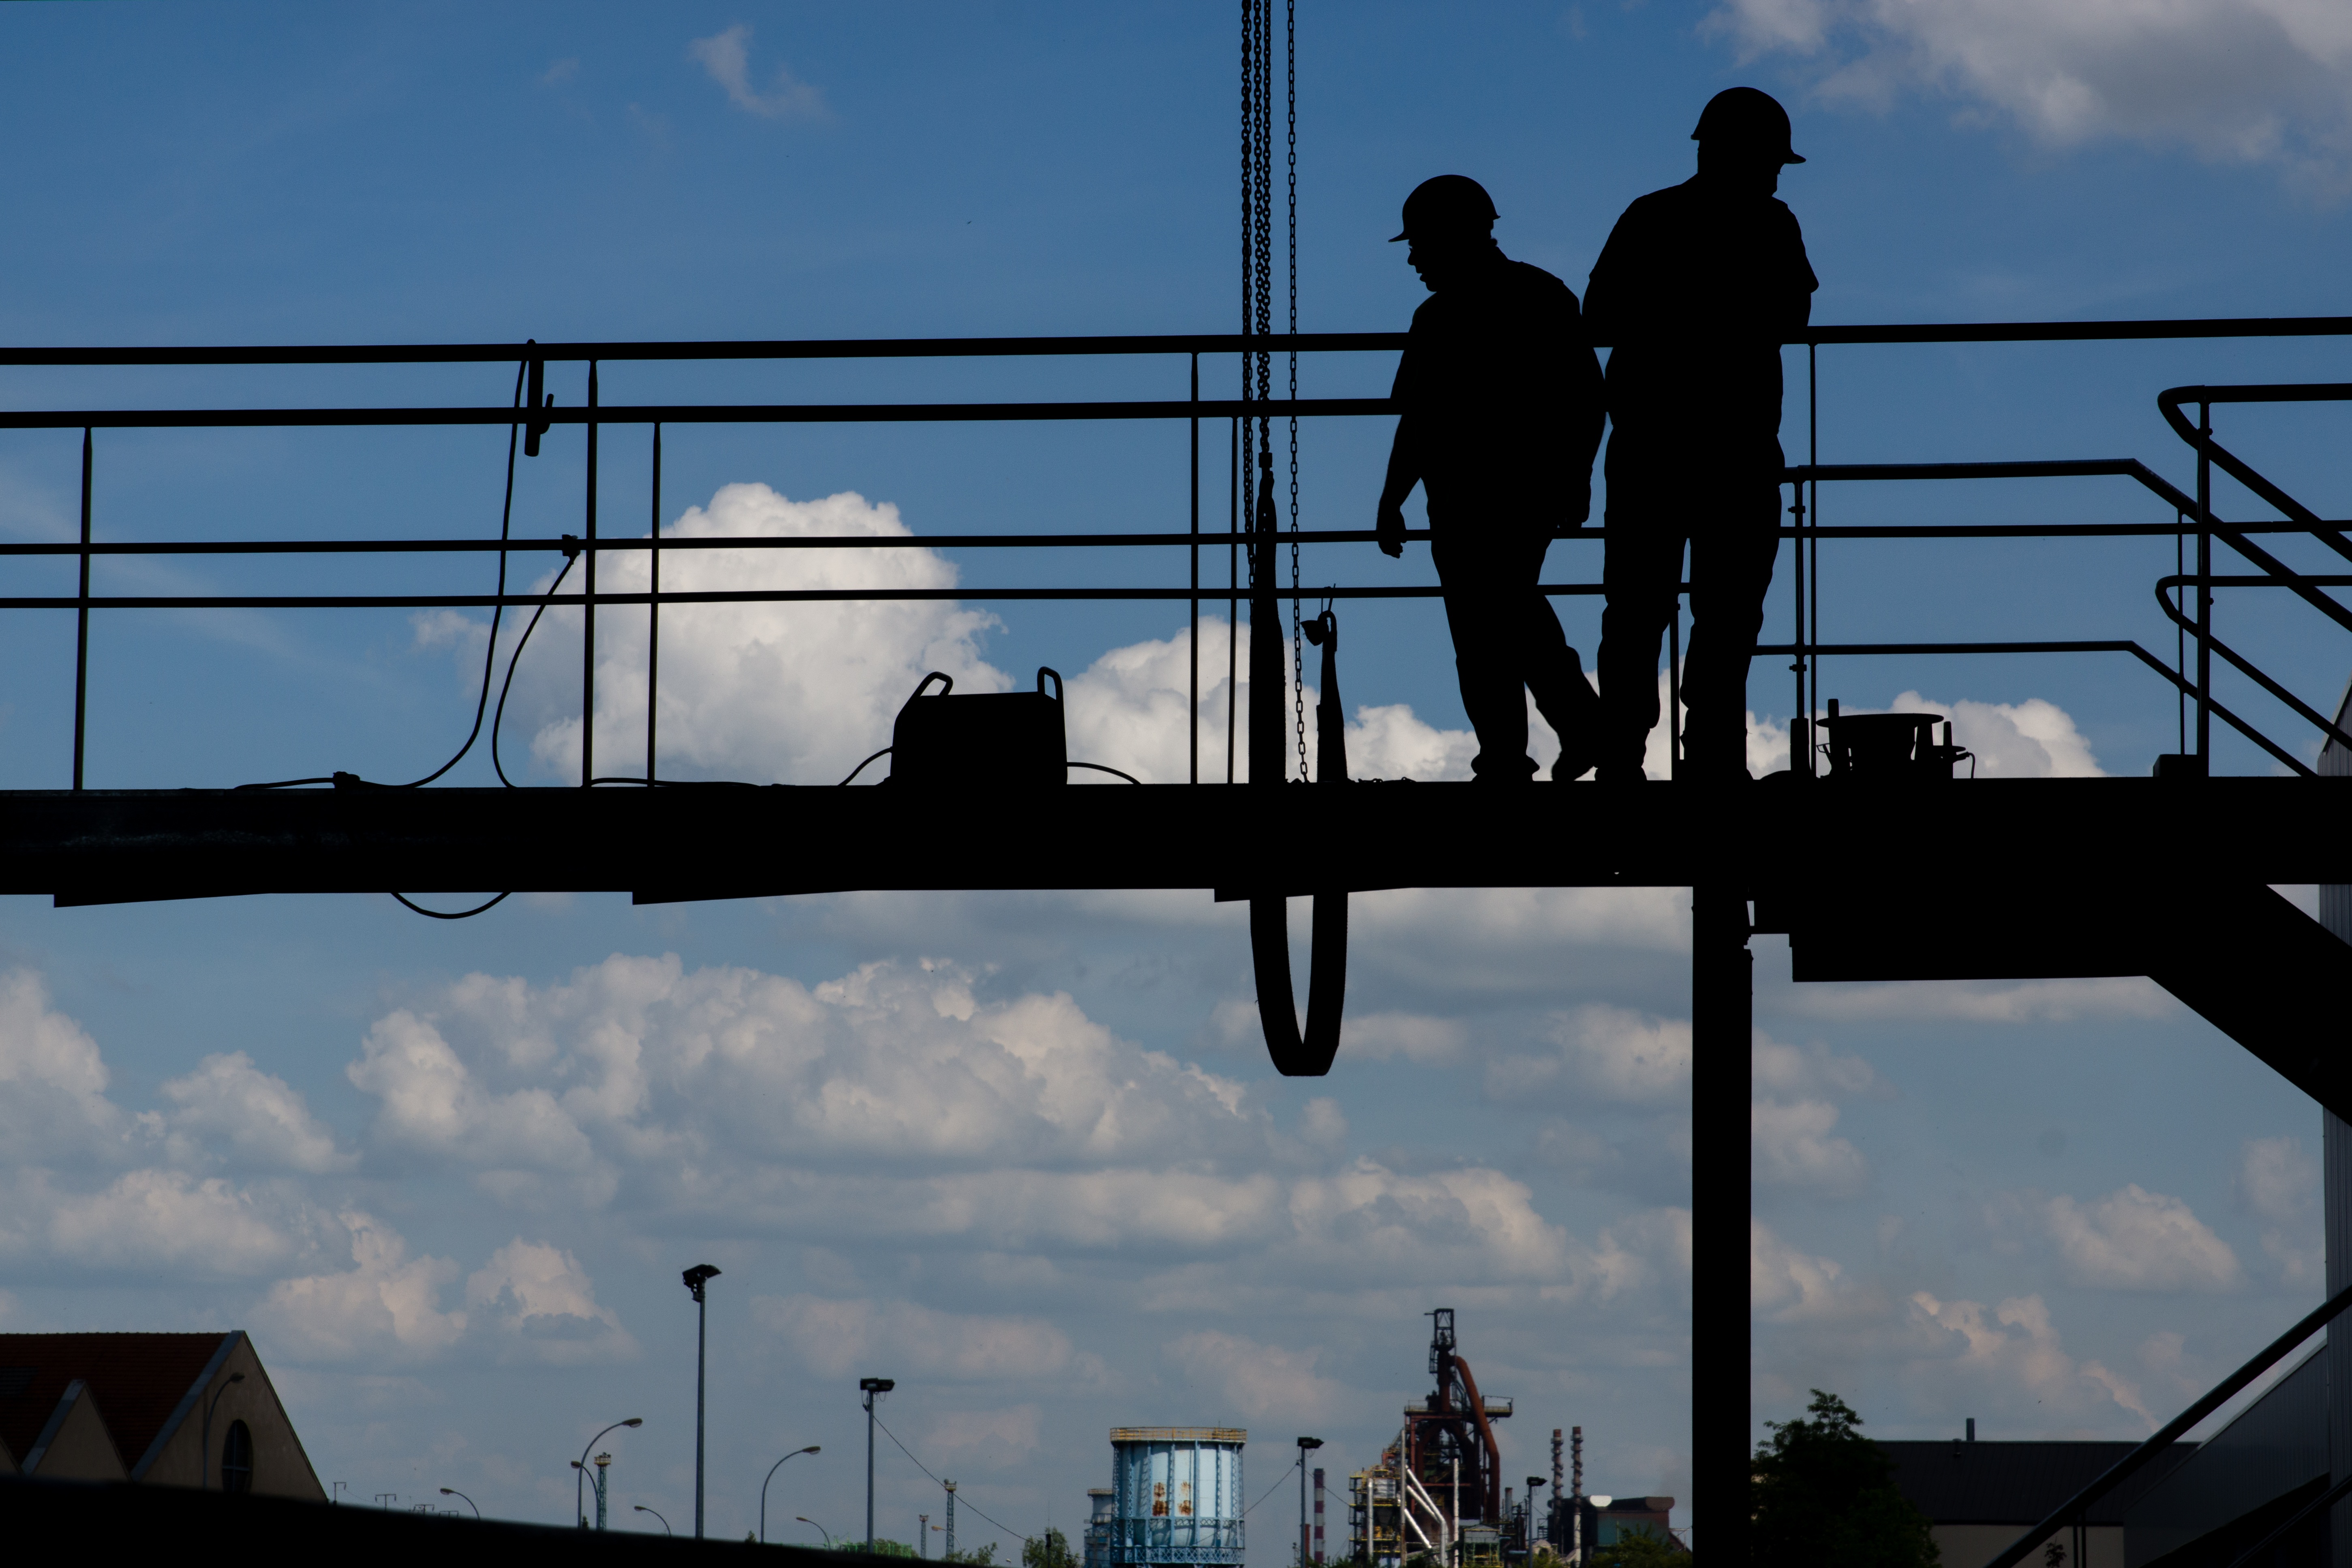
sky, bridge, skyline, evening, construction, reflection, blue, workers, hard working, construction worker, working at height